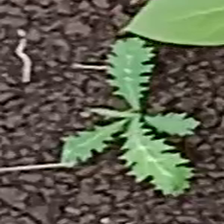
Weed species: Bilayat_(Mexicana_Argemone)